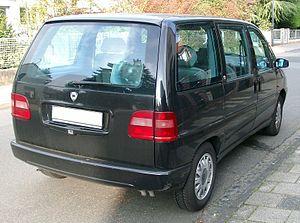
Les Citroën Évasion, Fiat Ulysse I, Lancia Zeta et Peugeot 806 sont des modèles d’automobiles monospace de 5 à 8 places produites par Sevel à Valenciennes entre 1994 et 2002.